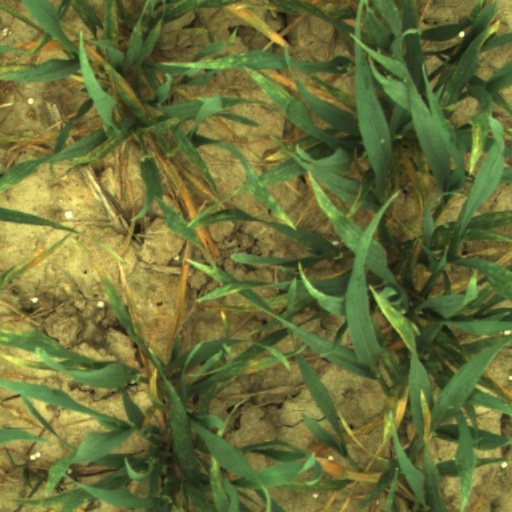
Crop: wheat